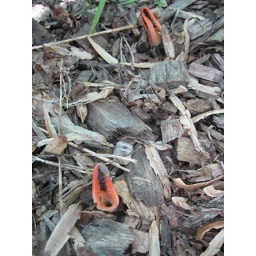
This stinky mushroom was all over the forest floor